Herdringen Castle

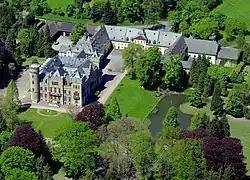
"Schloss Herdringen" in 2008

Herdringen Castle (German: "Schloss Herdringen") is a castle in the "Ortsteil" Herdringen of the town of Arnsberg, Germany. It is the seat of the Fürstenberg-Herdringen family and the present building (built from 1844 to 1853 to designs by Ernst Friedrich Zwirner) is one of the most notable secular Gothic revival buildings in Westphalia.